Italian Red Cross

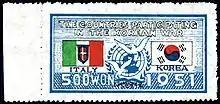
South Korean Stamp commemorating the role of the Italian Red Cross in providing medical service during the Korean War (the Korean designer of the stamp used the Kingdom of Italy flag, while Italy had been a republic, with a different flag, since 1946) 1950-1953

The present-day Italian Red Cross was founded under the name of "Comitato dell'Associazione Italiana per il soccorso ai feriti ed ai malati in guerra" in Milan on June 15, 1864, two months before the signing of the Geneva Convention.